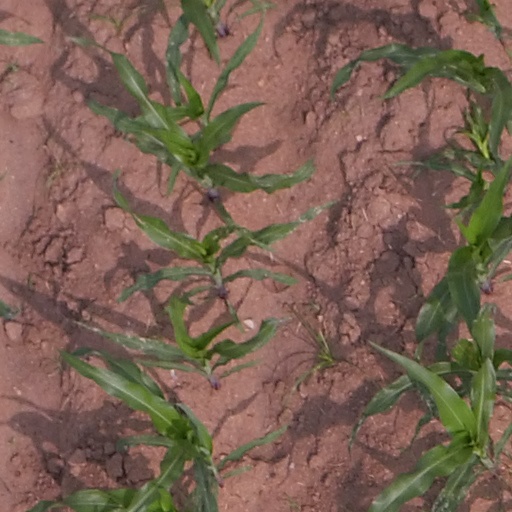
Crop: maize; corn